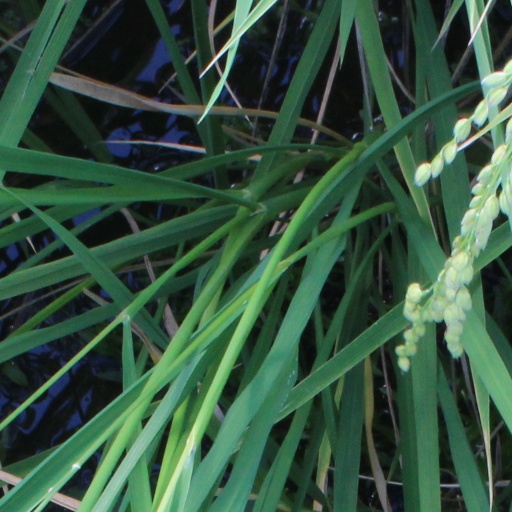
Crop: rice